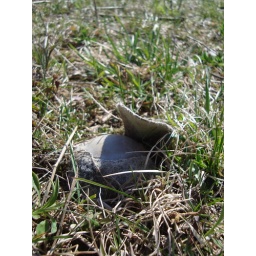
A tennis ball embedded in the ground at the Prairie Moraine dog park.